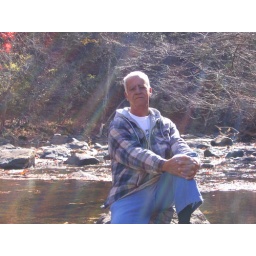
on the rock chair in the Eno